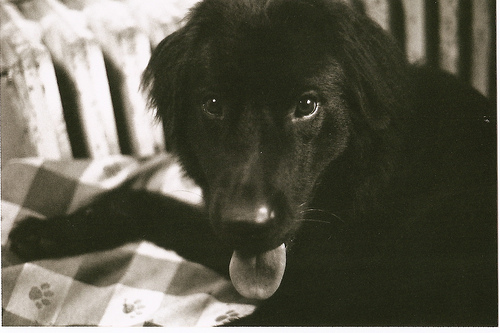
Animal: dog
Breed: newfoundland